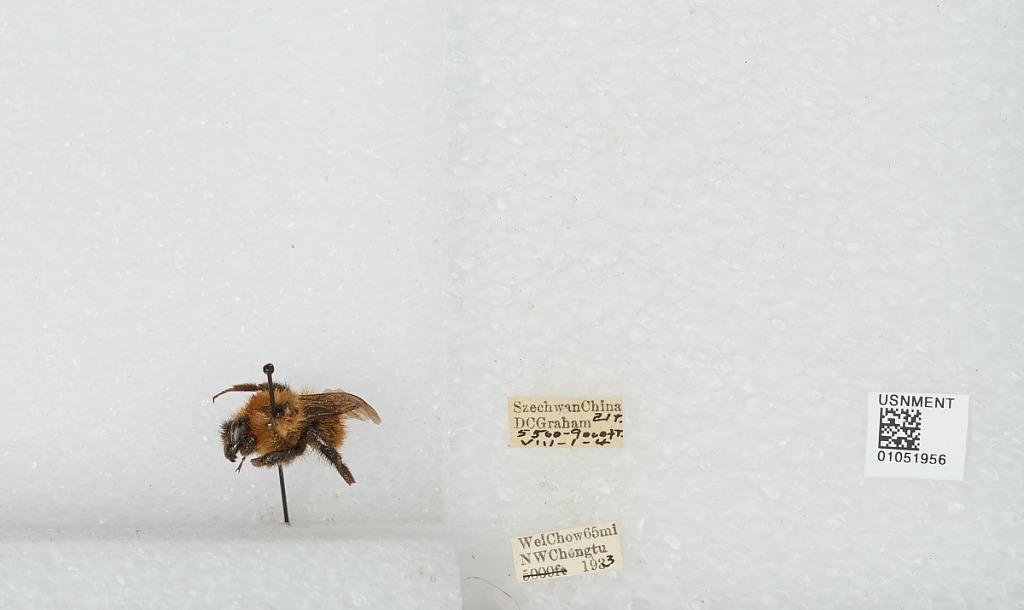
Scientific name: Bombus sp.
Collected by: D. Graham
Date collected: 1933-8-1
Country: China
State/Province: Sichuan
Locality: Wei Chow 65 mi NW Chengdu